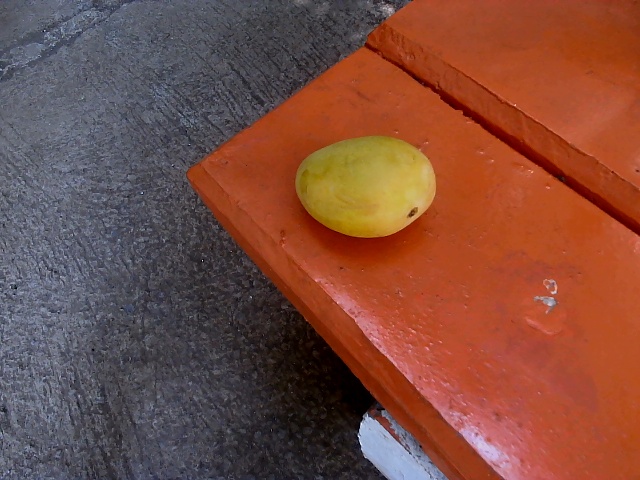
Label: Ripe_Mango